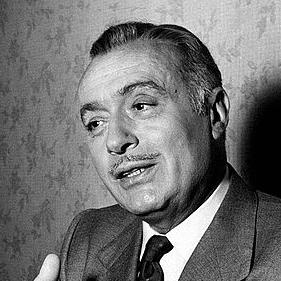
Age: 55